Augustin-Louis Belle

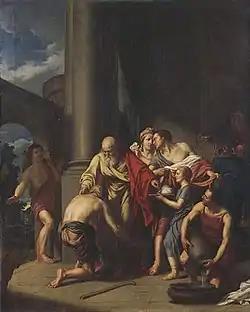
Parable of the Prodigal Son

Augustin-Louis Belle (1757, Paris - 12 January 1841, Paris) was a French history painter in the Classical style. He also created some portraits.